Toninho Wandscheer

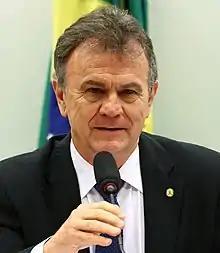
Wandscheer in December 2017

Antonio Wandscheer (born 31 August 1950) more commonly known as Toninho or Toninho Wandscheer is a Brazilian politician and engineer. He has spent his political career representing Paraná, having served as state representative since 2015.